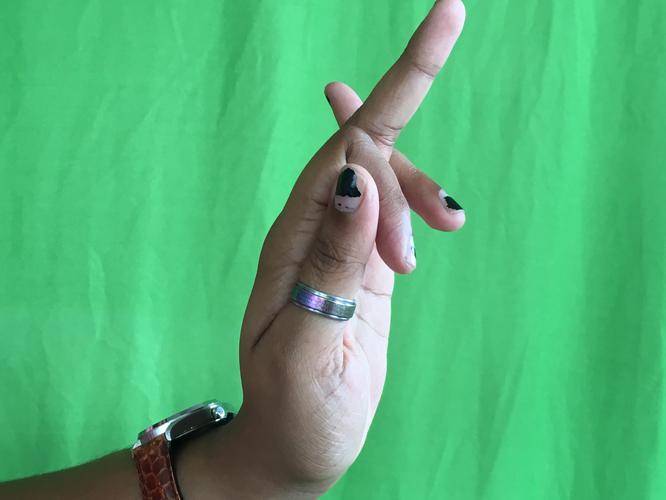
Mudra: Shukatundam
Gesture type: single_hand